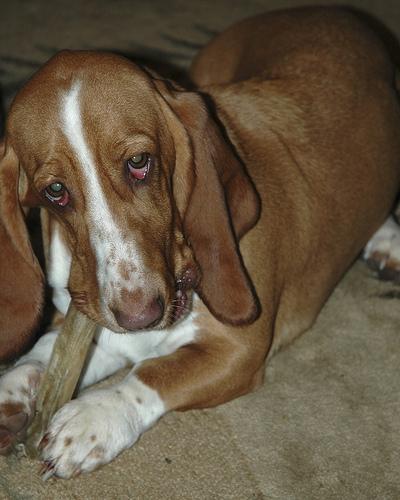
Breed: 241-n000100-basset